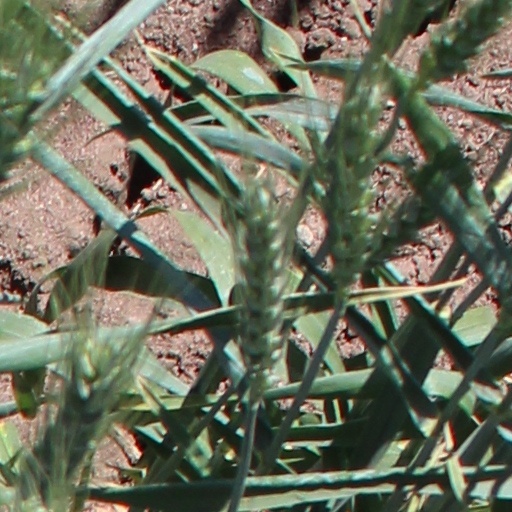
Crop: wheat